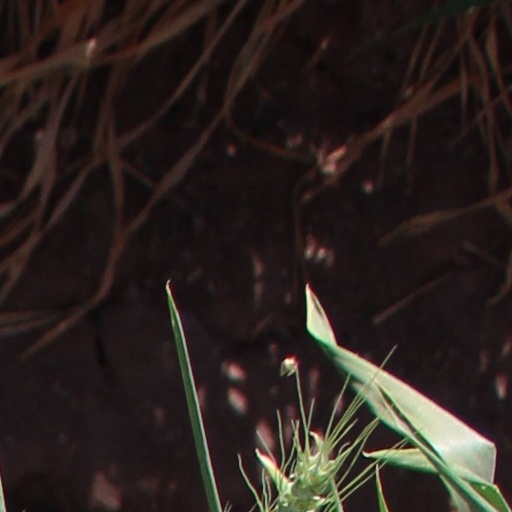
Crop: wheat